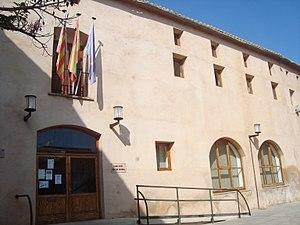
Benavites est une commune d'Espagne de la province de Valence dans la Communauté valencienne. Elle est située dans la comarque du Camp de Morvedre et dans la zone à prédominance linguistique valencienne.